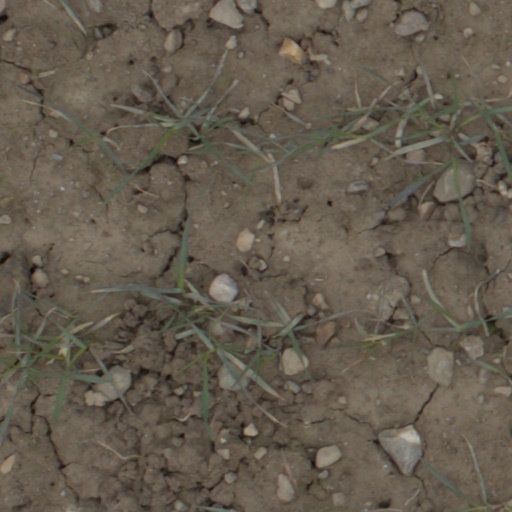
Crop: wheat